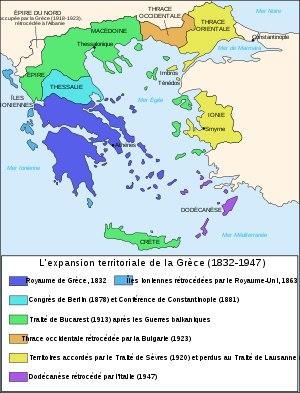
Elefthérios Kyriákou Venizélos, né le 11 août 1864 à Mourniés, en Crète, et décédé le 18 mars 1936 à Paris, en France, est un homme politique grec, considéré, dès 1921, comme le « fondateur de la Grèce moderne ».
Georges de Grèce, prince de Grèce et de Danemark, est né le 24 juin 1869, au palais de Mon Repos, à Corfou, en Grèce, et décédé le 25 novembre 1957 à Saint-Cloud, près de Paris, en France. Amiral de carrière et Haut-commissaire de la Crète autonome entre 1898 et 1906, c'est un membre de la famille royale hellène.
La participation de la Grèce à la Première Guerre mondiale est d’abord indirecte, du fait de l’occupation de plusieurs régions du pays par les puissances belligérantes, mais elle a très vite d’importantes répercussions politiques et sociales. À partir de 1916, avec l’éclatement du « Schisme national », et surtout de 1917, la Grèce rentre de plain-pied dans la guerre aux côtés de la Triple-Entente.
Cet article traite de l’histoire de la Grèce contemporaine, aux XIXᵉ et XXᵉ siècles.
Georges Iᵉʳ de Grèce, par son élection roi des Hellènes, est né Guillaume de Schleswig-Holstein-Sonderbourg-Glücksbourg, prince de Danemark, le 24 décembre 1845 à Copenhague, au Danemark, et mort le 18 mars 1913 à Thessalonique, en Grèce. Second souverain de la Grèce moderne et fondateur de la dynastie royale hellène contemporaine, il règne presque cinquante ans, de 1863 à 1913.
Kemal Atatürk, communément appelé Mustafa Kemal Atatürk ou parfois simplement Mustafa Kemal, né en 1881 à une date inconnue à Salonique et mort le 10 novembre 1938 à Istanbul, est un homme d'État turc, fondateur et premier président de la République de Turquie de 1923 à 1938.
Cet article contient les faits saillants de l'histoire de la Grèce de la préhistoire à aujourd'hui.
Sophie de Prusse, princesse de Prusse et d'Allemagne puis, par son mariage, reine des Hellènes, est née à Potsdam, en Prusse, le 14 juin 1870, et décédée à Francfort-sur-le-Main, dans le land de Hesse, en Allemagne, le 13 janvier 1932. Elle est souveraine de Grèce de 1913 à 1917 puis de 1920 à 1922.
La Grande Idée était l'expression du sentiment national puis du nationalisme grec aux XIXᵉ et XXᵉ siècles. Elle visait à unir tous les Grecs dans un seul État-nation avec pour capitale Constantinople. Elle prit avant tout la forme d'un irrédentisme. Le terme fut inventé en 1844 par Ioánnis Koléttis, Premier ministre du roi Othon Iᵉʳ. La Grande Idée a dominé toute la politique extérieure et par conséquent la politique intérieure de la Grèce. De la guerre d'indépendance dans les années 1820, au problème chypriote des années 1970 en passant par les guerres balkaniques du début du XXᵉ siècle, le principal adversaire de la Grèce dans sa réalisation de la Grande Idée fut l'Empire ottoman puis la Turquie.
Paul Iᵉʳ de Grèce, roi des Hellènes et prince de Danemark, est né à Tatoï le 14 décembre 1901 et mort à Athènes le 6 mars 1964. Troisième et dernier fils de Constantin Iᵉʳ de Grèce, il règne de 1947 à 1964.
Constantin Iᵉʳ de Grèce ou, parfois, Constantin XII, est né le 2 août 1868, à Athènes, en Grèce, et est décédé le 11 janvier 1923, à Palerme, en Italie. Appartenant à la maison d’Oldenbourg, il est le troisième souverain de la Grèce moderne et règne de 1913 à 1917, puis de 1920 à 1922, avec le titre de roi des Hellènes.
La participation de la Grèce dans les guerres balkaniques est un épisode de l'histoire de la Grèce moderne. Les guerres balkaniques, qui se déroulèrent en deux temps dans les années 1912-1913, permirent au Royaume de Grèce une grande expansion territoriale grâce à ses victoires.
La guerre gréco-turque de 1919-1922, également connue sous le nom de campagne grecque de la guerre d'indépendance turque, est un conflit qui oppose la Grèce aux révolutionnaires turcs kémalistes, entre les mois de mai 1919 et d'octobre 1922. En 1920, par le Traité de Sèvres, sous la pression des gouvernements de l'Entente, et en particulier le Royaume-Uni du Premier ministre David Lloyd George, l'Empire ottoman, vaincu après la Première Guerre mondiale et en pleine décomposition, avait cédé au royaume hellène des territoires en Asie Mineure et en Thrace orientale. Mais les nationalistes turcs, dirigés par le républicain Mustafa Kemal, n'acceptent pas ce traité et prennent l'offensive : le conflit se termine par une victoire des armées turques, ce qui rend caduc le traité de Sèvres. Par le traité de Lausanne, la Grèce abandonne l'ensemble de ses gains territoriaux de 1920, sauf les îles de la mer Égée qui restent en sa possession, tandis que s'effectue un dramatique "échange" de populations entre les deux pays.
Le traité de Constantinople est le résultat de la conférence de Constantinople qui s'est ouverte en février 1832 entre les Grandes puissances de l'époque et l'Empire ottoman.
Georges II de Grèce, roi des Hellènes et prince de Danemark, est né le 19 juillet 1890 au palais de Tatoï, en Grèce et est décédé le 1ᵉʳ avril 1947 au palais royal d’Athènes. Il est roi des Hellènes de 1922 à 1923 puis de 1935 à 1941/1944 et enfin de 1946 à 1947.
Alexandre Iᵉʳ de Grèce est né au palais de Tatoï, près d’Athènes, le 1ᵉʳ août 1893 et est décédé à ce même endroit le 25 octobre 1920. Il est roi des Hellènes du 10 juin 1917 à sa mort.
Cet article est une chronologie de l'évolution territoriale de la Grèce, listant les modifications de la géographie politique de ce pays.
André de Grèce, prince de Grèce et de Danemark, est né le 2 février 1882 à Athènes, en Grèce, et mort le 3 décembre 1944 à Monte-Carlo, à Monaco. Fils du roi Georges Iᵉʳ de Grèce et beau-père de la reine Élisabeth II du Royaume-Uni, c’est un militaire hellène, surtout connu pour son rôle controversé durant la guerre gréco-turque de 1919-1922.
Íon Dragoúmis était un diplomate, homme politique et écrivain nationaliste grec, né à Athènes le 15 septembre 1878, et décédé le 12 août 1920 à Athènes.